Andrei Pervozvanny-class battleship

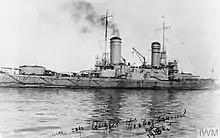
"Andrei Pervozanny", 1919

During the outbreak of the February Revolution of 1917, both battleships were moored in Helsinki. The ratings, demoralized by idle life and revolutionary propaganda, had already been organized for a mutiny by a well-entrenched core of conspirators. The exact history of the fleet revolt has been sanitized by Soviet historiography in the wake of the Kronstadt rebellion. It is known that the revolt of was coordinated from "Imperator Pavel I". Sailors of "Imperator Pavel I" took control of the ship, killed the officers who stood in their way and signalled instructions to other ships. The two battleships accounted for the majority of casualties of this day. The captain of "Imperator Pavel I" did not even try to subdue the sailors and save his officers; he survived the mutiny and was killed by the Cheka in 1921. The captain of "Andrei Pervozvanny" opposed the revolt and emigrated overseas. The commander of the battleship squadron refused to confront the sailors and was killed on shore.